Swan Hellenic

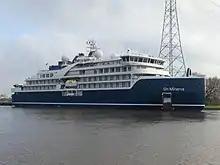
The "SH Minerva" a few days after the delivery

In February 2017, G Adventures announced it had acquired the Swan Hellenic brand, with the plan to restart operations in 2018. Itineraries were scheduled to be released that summer, though none were ultimately publicized and released for sale.